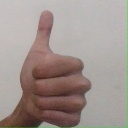
अक्षर: थ